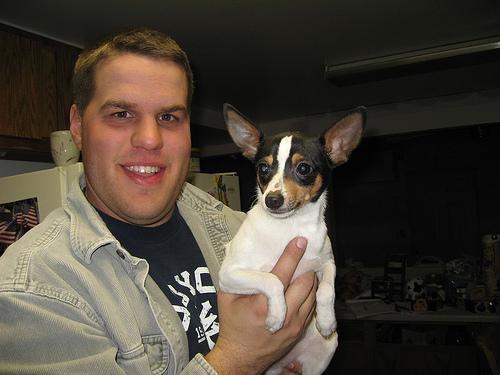
toy_terrier